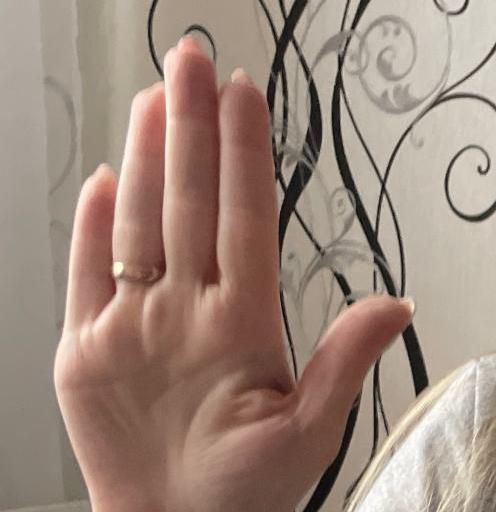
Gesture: stop